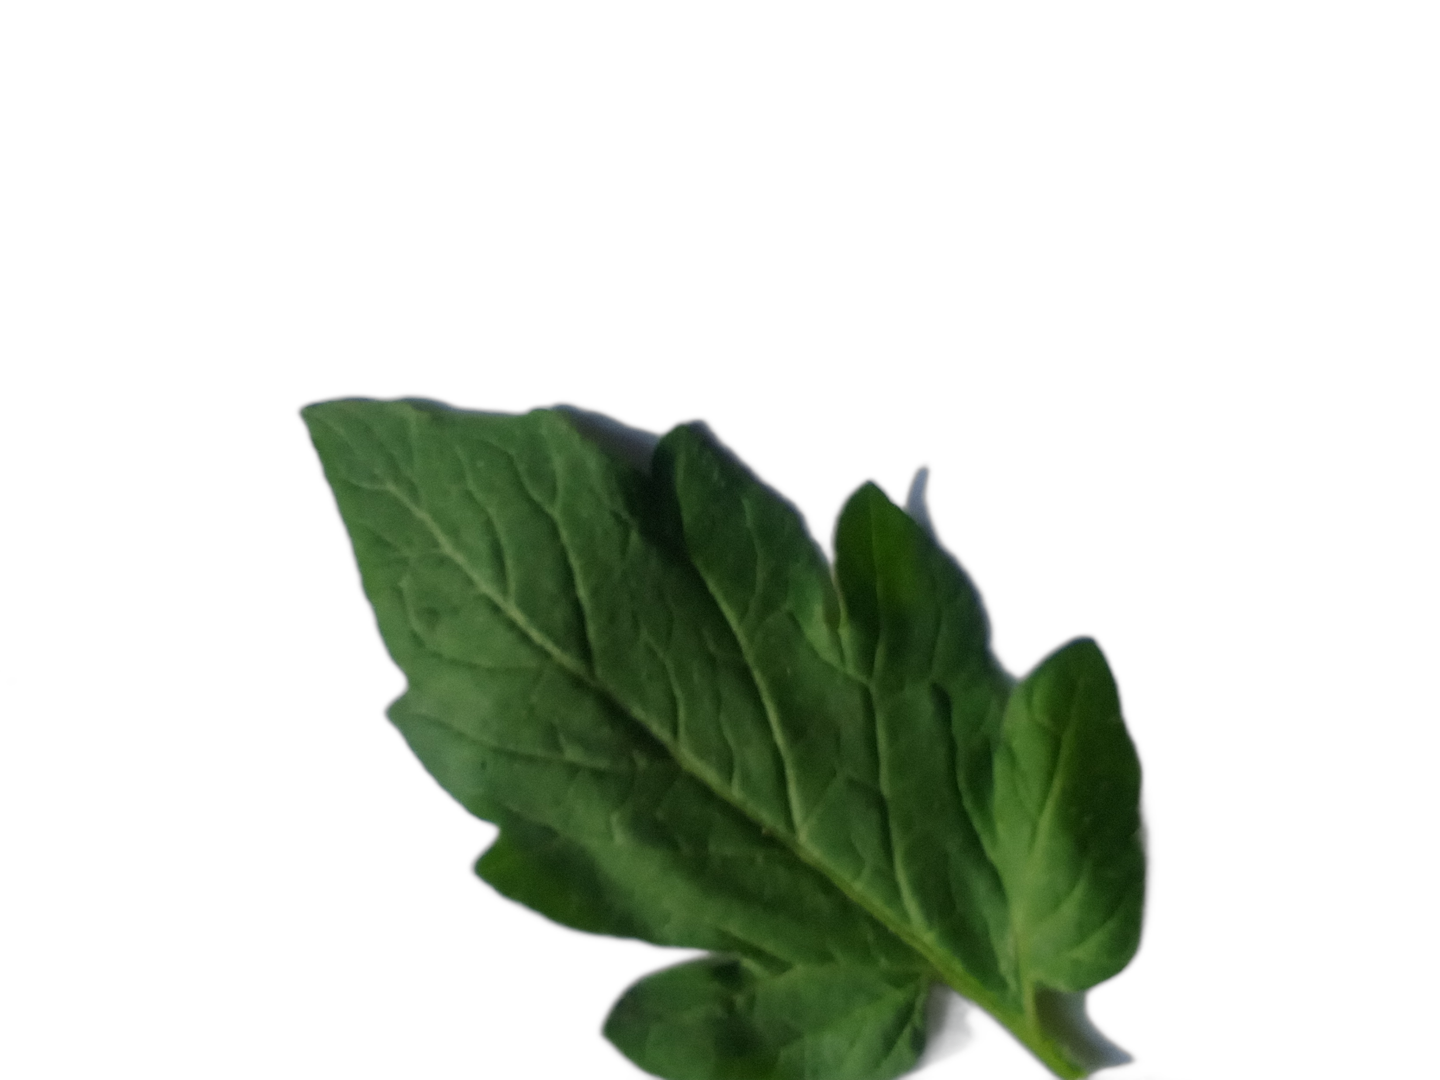
Crop: Tomato
Label: Healthy